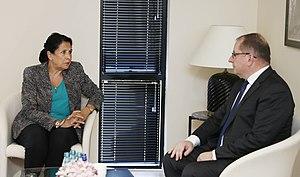
Cet article concerne l'année 2020 en Géorgie.